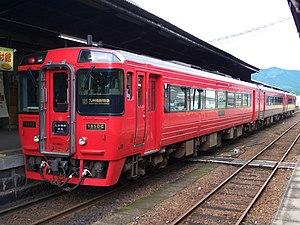
La ligne principale Hōhi est une ligne ferroviaire du centre de l'île de Kyūshū au Japon. Elle relie la gare de Kumamoto dans la préfecture de Kumamoto à la gare d'Ōita dans la préfecture d'Ōita. La ligne est exploitée par la compagnie JR Kyushu.